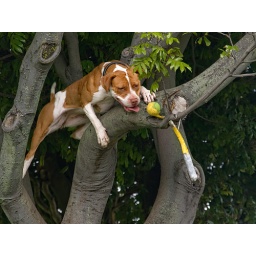
dog in a tree